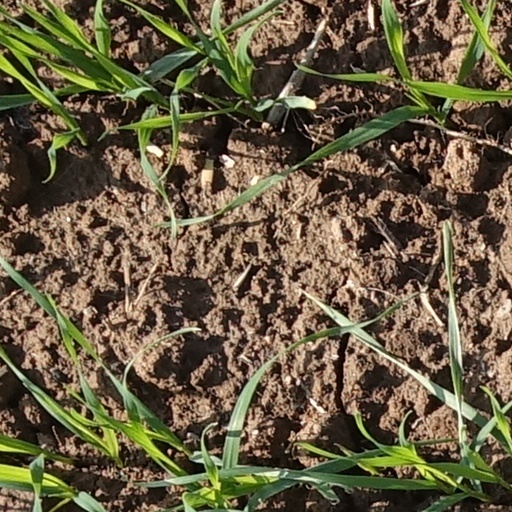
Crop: wheat